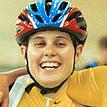
Age: 24